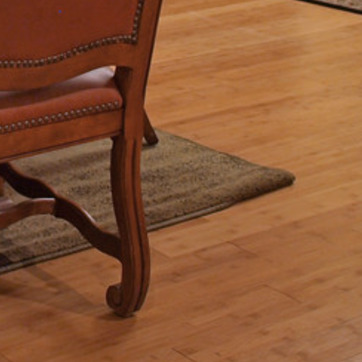
Material: carpet